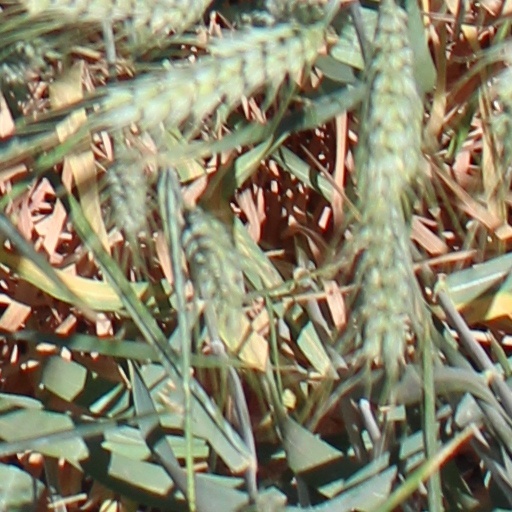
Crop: wheat